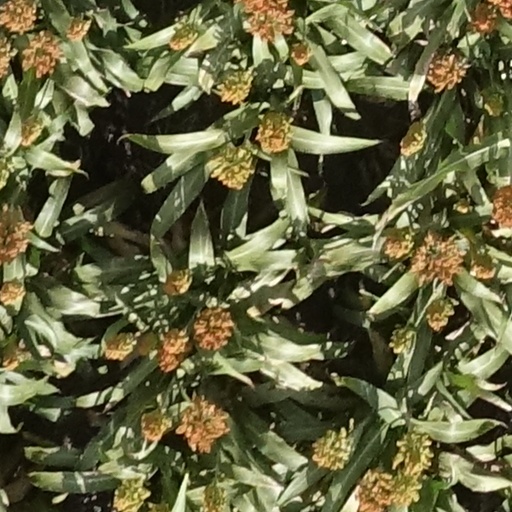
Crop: sorghum